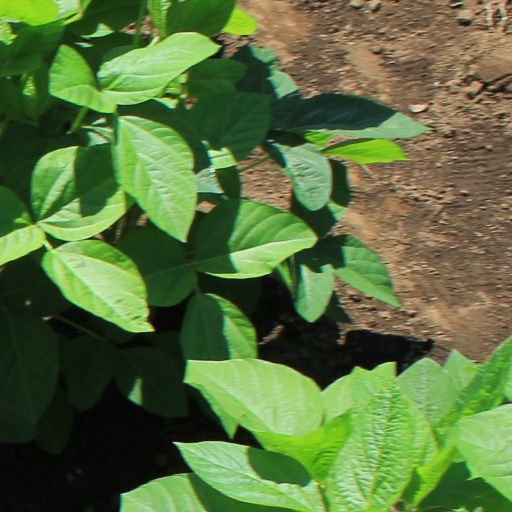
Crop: soybean